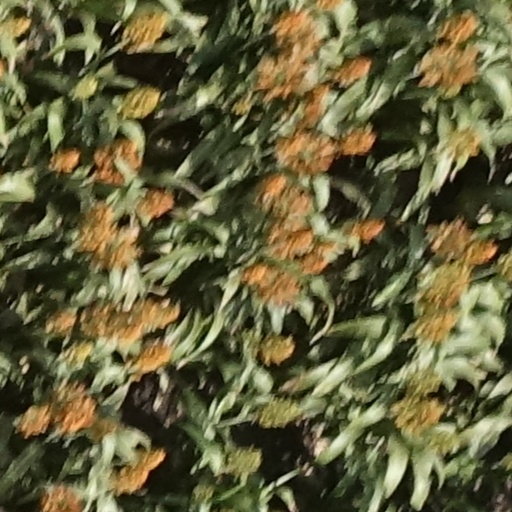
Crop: sorghum